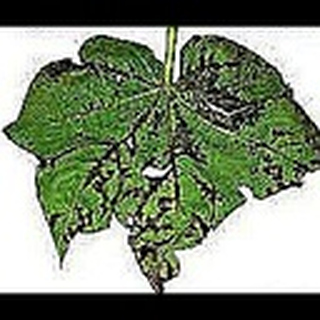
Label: cotton_bacterial_blight